Aelia Eudocia

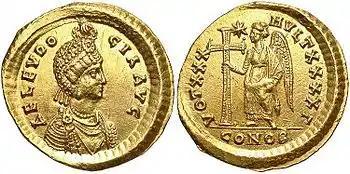
A coin depicting Aelia Eudocia, 425–429 AD.

Legend has it that when Theodosius was 20 years old, he wanted to get married. He talked to his sister Pulcheria, who began to search for a maiden fit for her brother, that was of either "patrician or imperial blood." His longtime childhood friend, Paulinus, also helped Theodosius in his search. The Emperor's search began at the same time that Athenaïs had arrived in Constantinople. Pulcheria had heard about this young woman, who had only 100 coins to her name, and when she met her, she was "astonished at her beauty and at the intelligence and sophistication with which she presented her grievance." Athenaïs's aunts assured Pulcheria that she was a virgin and was well educated. Pulcheria reported back to her brother that she had "found a young girl, a Greek maid, very beautiful, pure and dainty, eloquent as well, the daughter of a philosopher", and young Theodosius, who was full of desire, fell in love instantly.